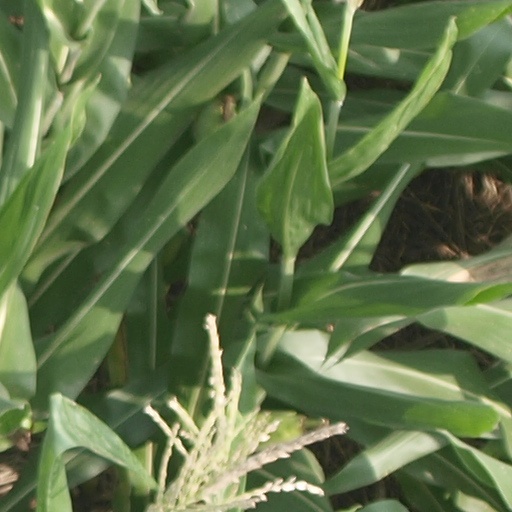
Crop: maize; corn